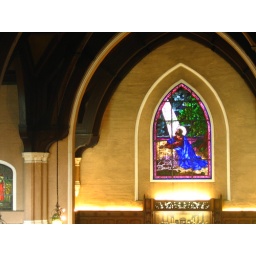
Stained glass window above the altar